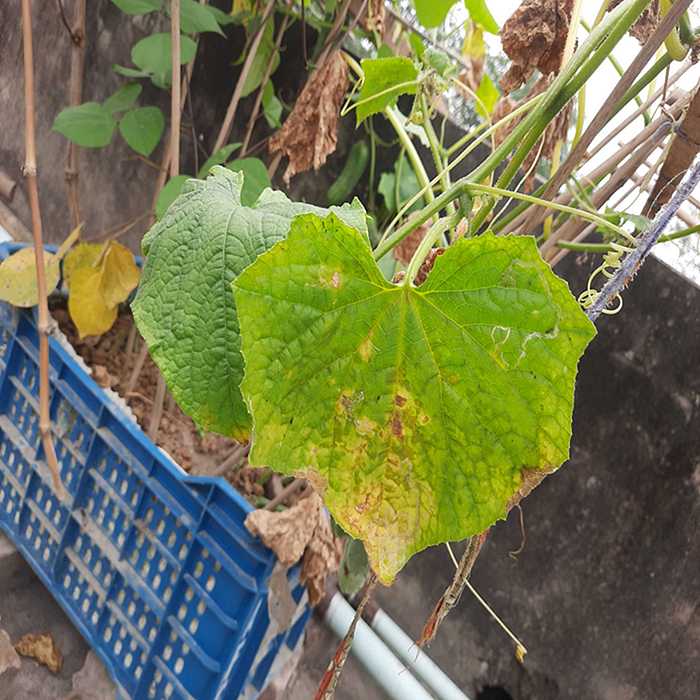
Plant: Cucumber
Label: Anthracnose lesions